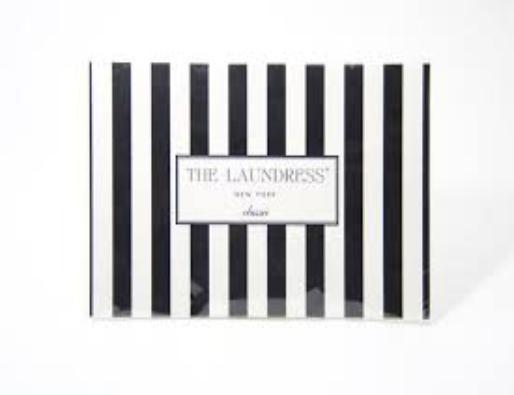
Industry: Necessities